Brideshead Revisited (film)

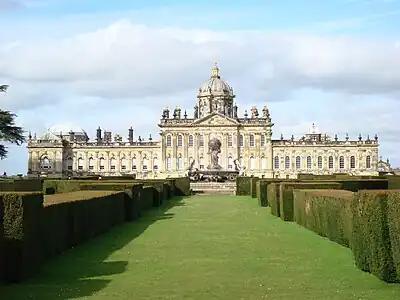
Castle Howard in North Yorkshire was used as Brideshead for the film.

Actors Paul Bettany, Jude Law, and Jennifer Connelly were signed for the lead roles by the original director David Yates for Warner Independent Pictures in 2004. However, constant budget issues stalled the film's production and Yates left the project to direct "Harry Potter and the Order of the Phoenix". This led to the roles being recast by directorial replacement Julian Jarrold.